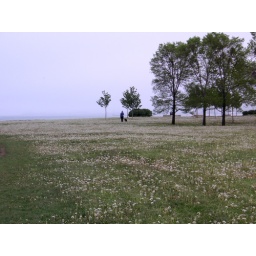
field of dandelions by the lake